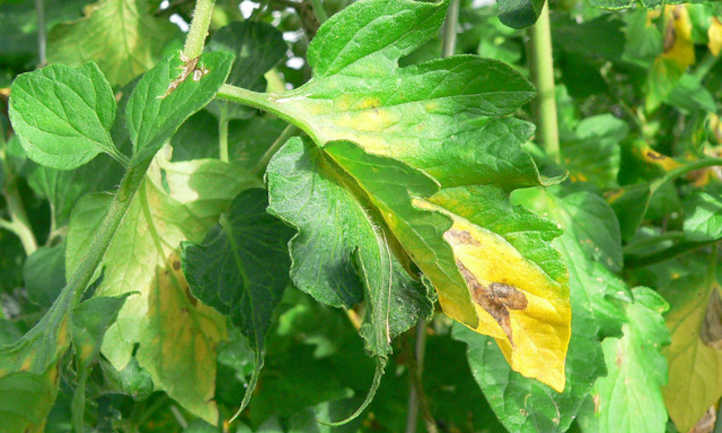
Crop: unknown
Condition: bean_halo_blight